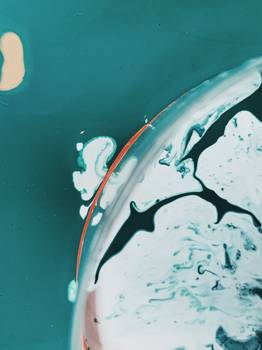
Label: No Watermark